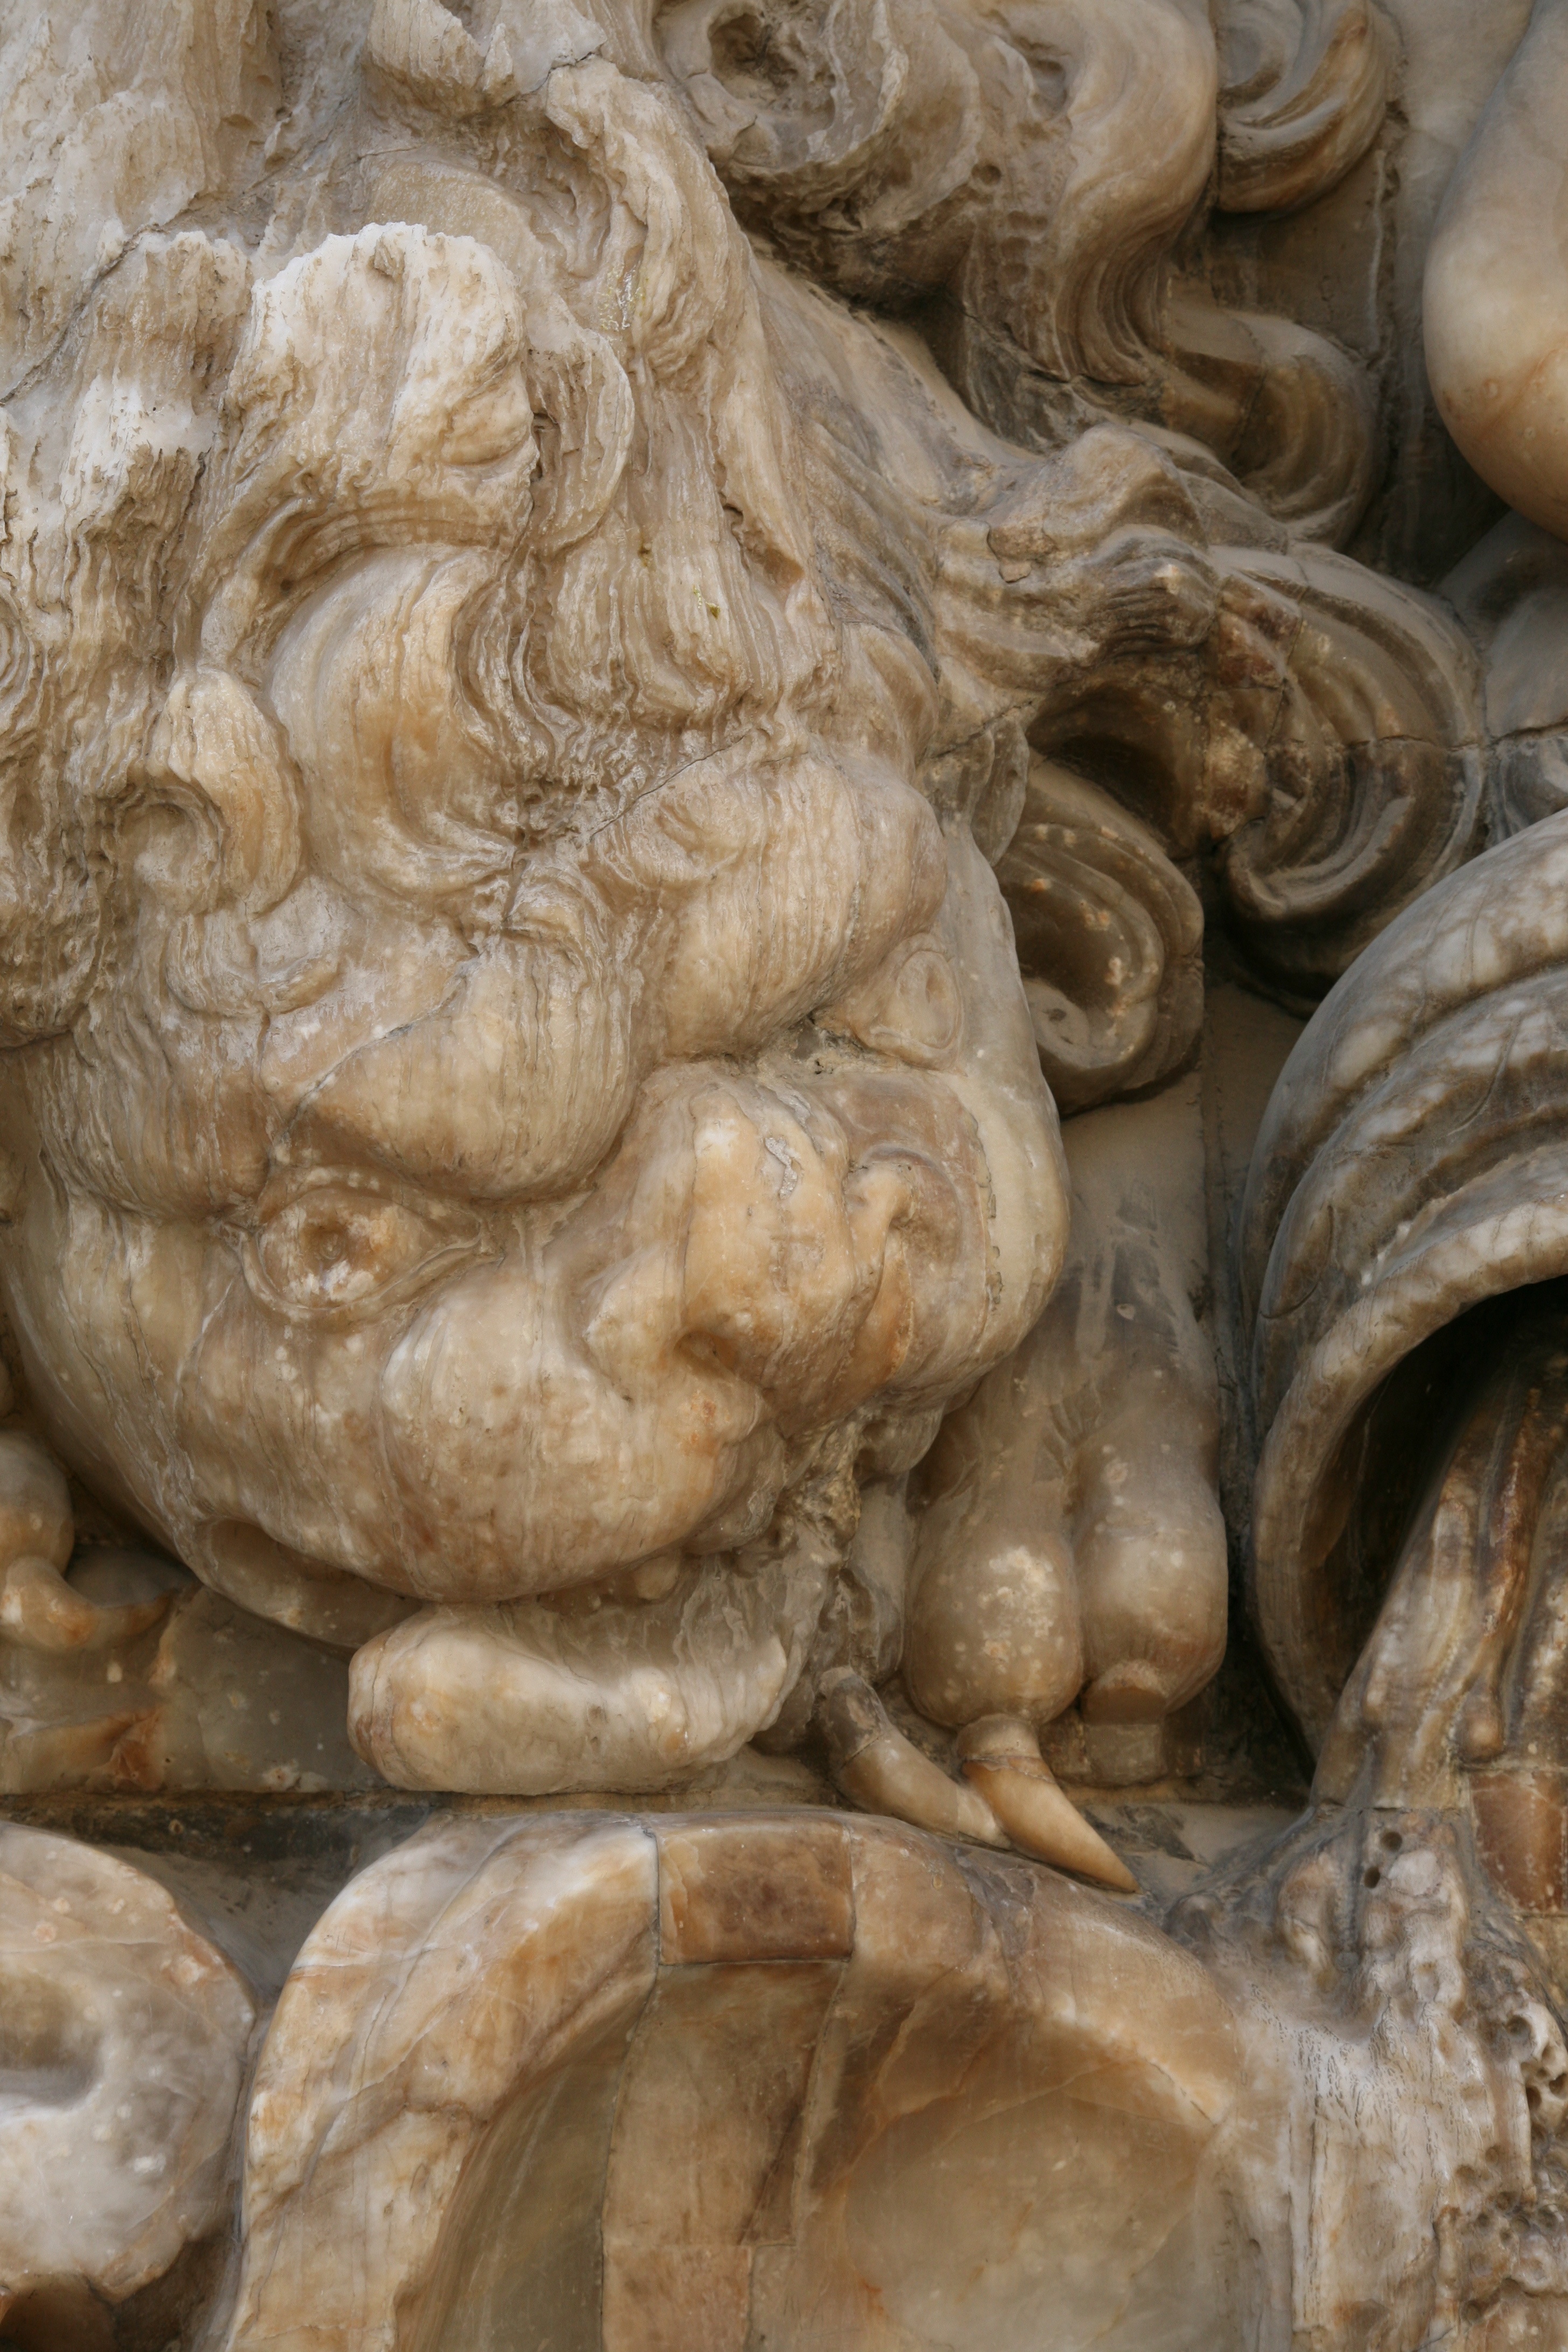
rock, wood, palace, monument, formation, statue, food, museum, produce, ceramic, lion, sculpture, art, spain, espagne, palais, temple, marble, escultura, museo, muse, arte, kunst, valencia, leon, palacio, marzo, espanha, front, carving, keramik, relief, lwe, skulptur, palast, espana, spanien, mythology, spagna, ceramica, spanje, espanya, valence, frente, marbre, marmor, stone carving, ancient history